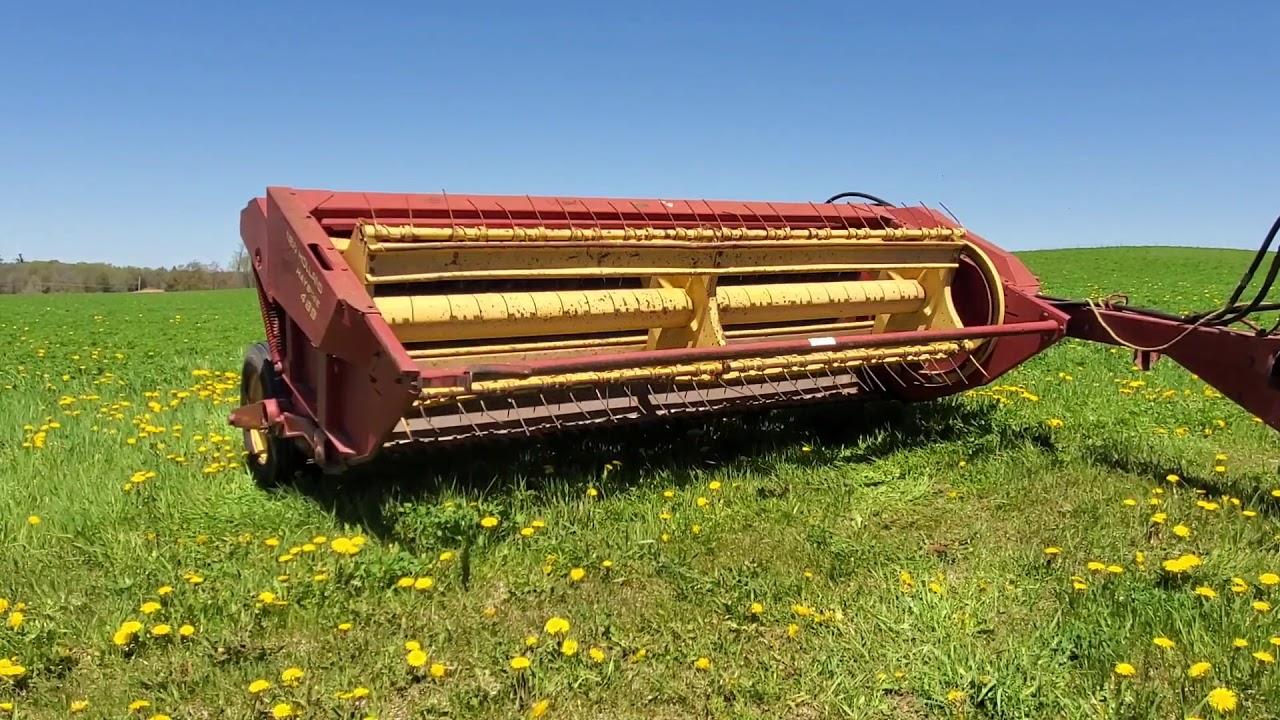
Mashine ya maalumu yenye rangi mchanganyiko nyekundu  pamoja na manjano, yenye magurudumu madogo mawili yaliyopo katika eneo kubwa  la wazi lililotambarare, lililojumuisha uoto wa asili, wenye   rangi ya kijani  kibichi pamoja na maua yaliyochipua kwa rangi ya manjano inayotumika kwaajili ya kuandaa shamba tayari kupandikiza mbegu.